Christopher Levett

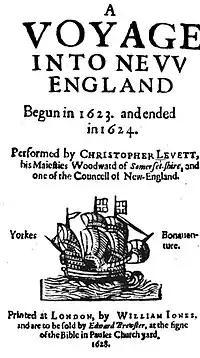
Frontispiece, "A Voyage into New-England, Begun in 1623, and Ended in 1624, Performed by Christopher Levett, his Majesties Woodward of Somersetshire, and one of the Councell of New-England"

Captain Christopher Levett (15 April 1586 – 1630) was an English writer, explorer and naval captain, born at York, England. He explored the coast of New England and secured a grant from the king to settle present-day Portland, Maine, the first European to do so. Levett left behind a group of settlers at his Maine plantation in Casco Bay, but they were never heard from again. Their fate is unknown. As a member of the Plymouth Council for New England, Levett was named the Governor of Plymouth in 1623 and a close adviser to Capt. Robert Gorges in his attempt to found an early English colony at Weymouth, Massachusetts, which also failed. Levett was also named an early governor of Virginia in 1628, according to Parliamentary records at Whitehall.